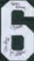
Number: 6